List of Alien (franchise) characters

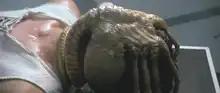
Gilbert Kane (John Hurt), with a facehugger attached in "Alien" (1979), was the first character attacked by the species onscreen.

Gilbert Ward "Thomas" Kane (John Hurt) is the "Nostromo" executive officer. During the "Derelict" investigation, he moves closer to an egg to get a better look; a facehugger attaches to him and, unbeknownst to him and the crew, impregnates him with an Alien embryo. Kane remains unconscious until the facehugger dies and falls off. At dinner afterwards, Kane goes into convulsions; an infant Alien bursts through his chest, killing him. His body was later jettisoned into space as a funeral by the crew.